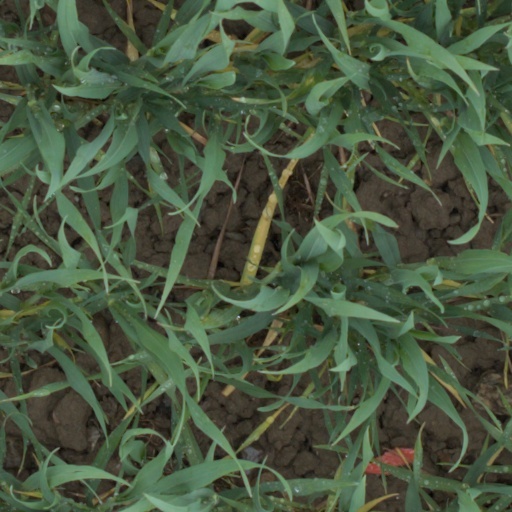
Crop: wheat